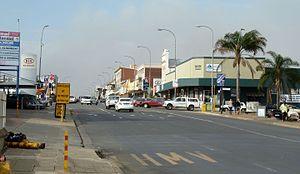
Vryheid est une petite ville minière d'Afrique du Sud de près de 35 000 habitants, située dans la province du KwaZulu-Natal.